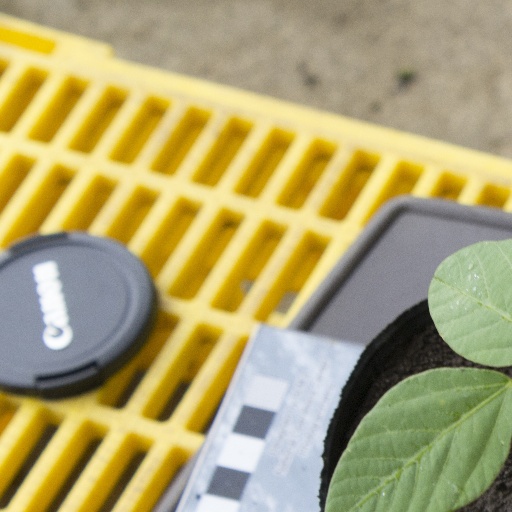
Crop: soybean